Committee for Skeptical Inquiry

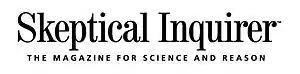
Logo of the "Skeptical Inquirer"

CSI publishes the magazine "Skeptical Inquirer", which was founded by Truzzi, under the name "The Zetetic". The journal was under Truzzi's editorship for the first year, until August 1977. The magazine was retitled to "Skeptical Inquirer" with Kendrick Frazier, former editor of "Science News", serving as its editor. In June 2023, Stephen Hupp was named as the magazine's editor. Hupp replaced Stuart Vyse, who was the interim editor in November 2022 following the passing of Kendrick Frazier. In 1987, Cecil Adams of The Straight Dope called "Skeptical Inquirer" "one of the nation's leading antifruitcake journals". In addition, CSI publishes "Skeptical Briefs", a quarterly newsletter for associate members.